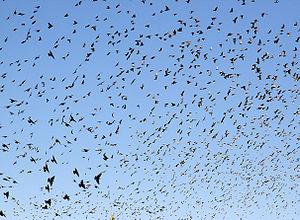
La migration animale à longue distance définit les mouvements d’aller et de retour d’animaux entre une zone de reproduction et une zone d’hivernage éloignée l'une de l'autre. Ces mouvements sont généralement répétitifs car saisonniers. Cette migration peut se faire par l’intermédiaire de corridors biologiques. Ceux-ci correspondent à un ou plusieurs milieux qui vont relier l’ensemble des habitats nécessaires au bon déroulement des cycles vitaux d’une espèce.